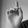
ASL letter: D